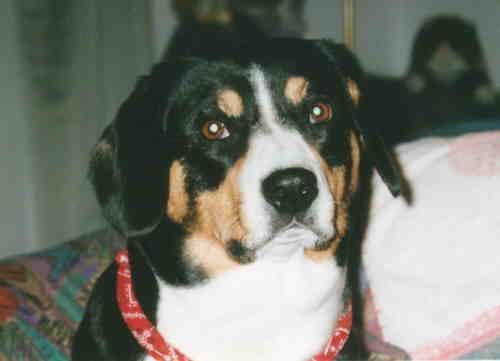
EntleBucher